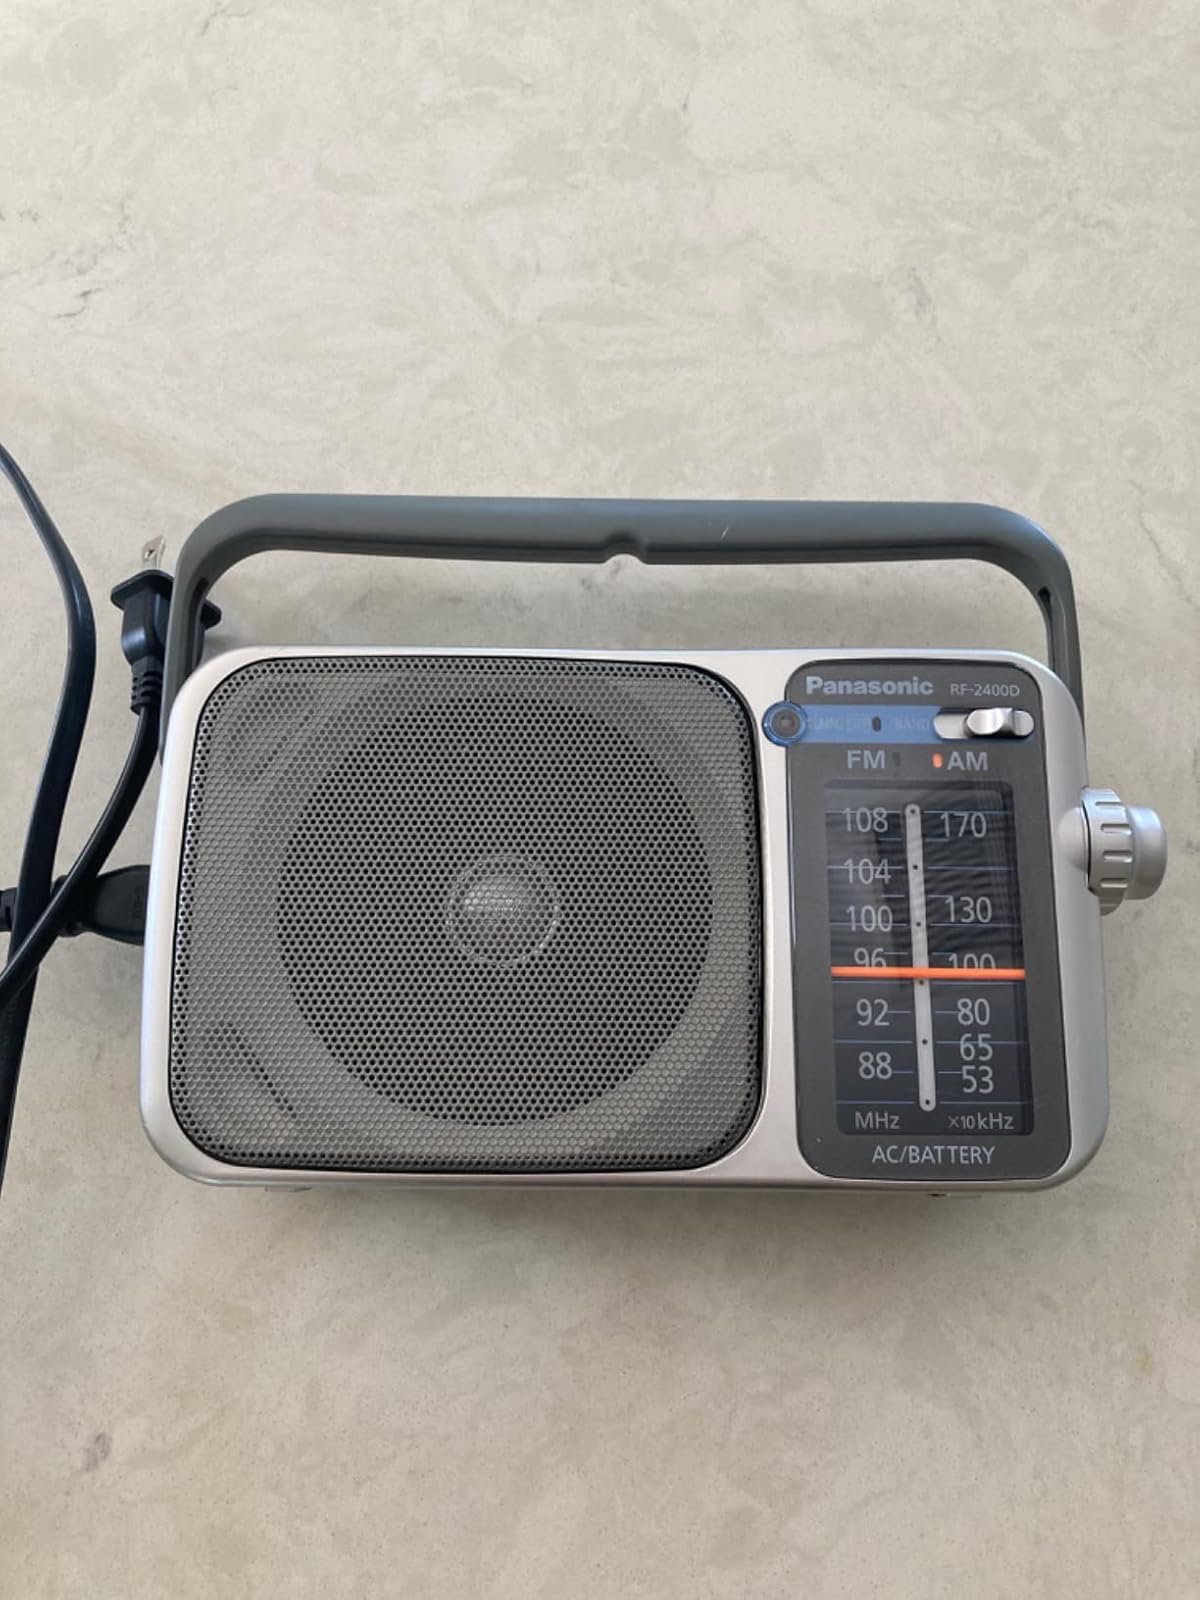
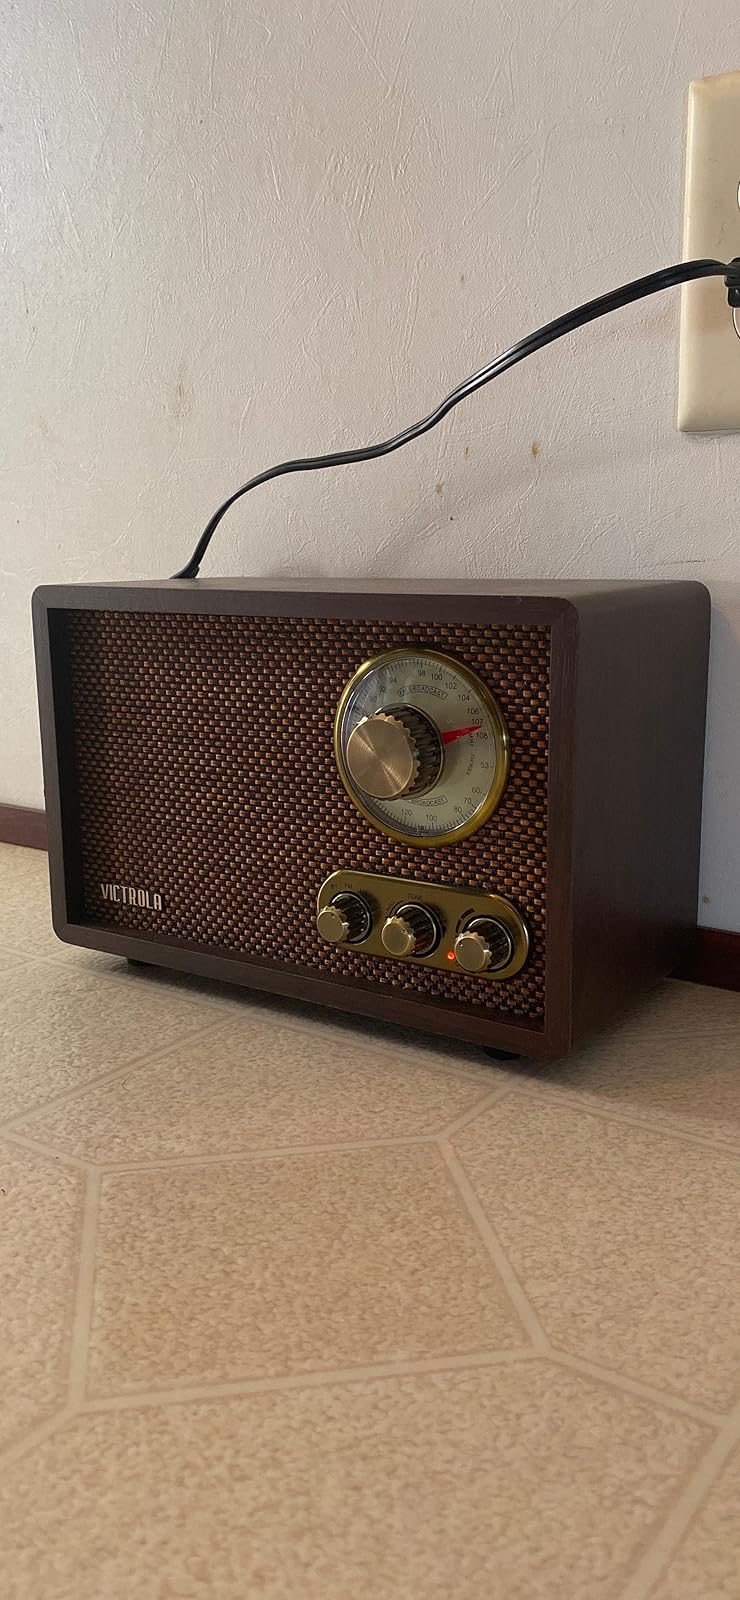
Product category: radio
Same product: no